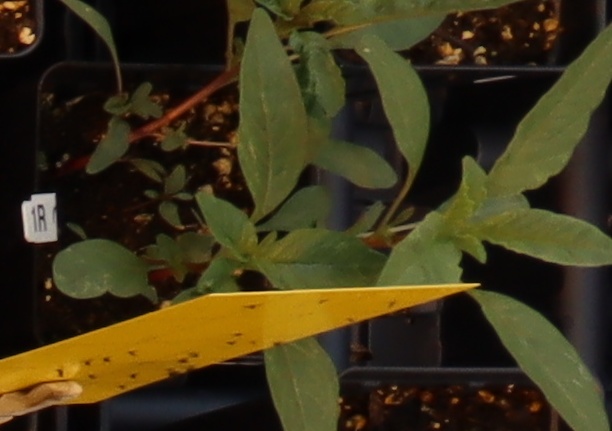
Label: Waterhemp